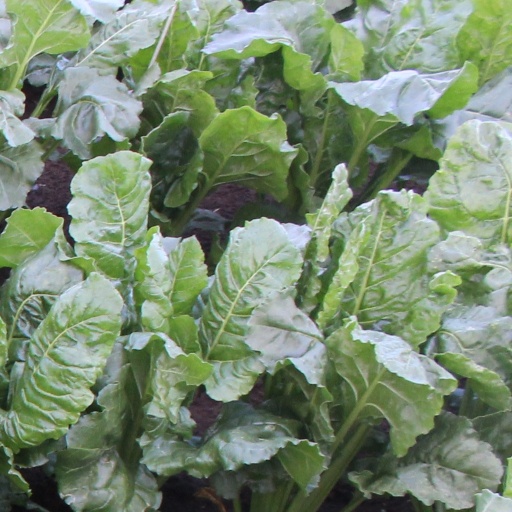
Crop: sugar beet